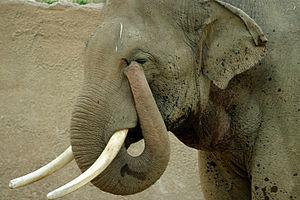
Les éléphants sont des mammifères proboscidiens de la famille des Éléphantidés. Ils correspondent aujourd'hui à trois espèces réparties en deux genres distincts. L'Éléphant de savane d'Afrique et l'Éléphant de forêt d'Afrique, autrefois regroupés sous la même espèce d'« Éléphant d'Afrique », appartiennent au genre Loxodonta, tandis que l'Éléphant d'Asie, anciennement appelé « éléphant indien », appartient au genre Elephas. Ils se différencient par certaines caractéristiques anatomiques, les éléphants d'Asie étant en général plus petits avec des oreilles plus petites, ou encore une différence du bout de la trompe. Ces espèces survivantes font localement l'objet de programmes ou de projets de réintroduction et de protection.
Les dents et les défenses ont la même origine. Les dents ont des structures spécialisées adaptées pour mastiquer la nourriture. Les défenses sont de grosses dents projetées au-delà des lèvres qui ont évolué et donnent probablement à leur porteur un avantage évolutif. Il peut s'agir d'incisives ou de canines.